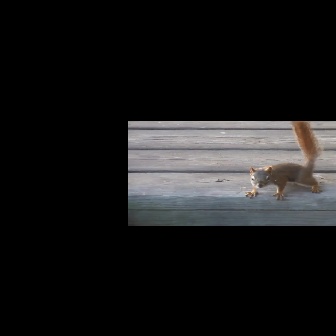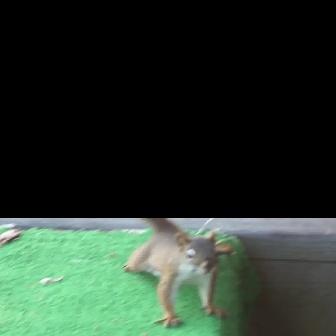
  Please identify the target specified by the bounding box [243,120,323,200] in the first image and locate it in the second image. Return the coordinates in [x_min,y_min,x_max,y_max] format.
Answer: [122,218,232,328]